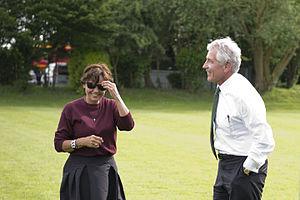
Charles Timothy Hagel dit Chuck Hagel, né le 4 octobre 1946 à North Platte, est un homme politique américain. Membre du Parti républicain, il est sénateur du Nebraska entre 1997 et 2009 puis secrétaire à la Défense dans l'administration démocrate du président Barack Obama.